Tai Po Industrial Estate

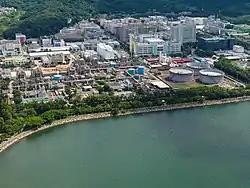
Tai Po Industrial Estate

Tai Po Industrial Estate (branded as ) is an industrial estate on the reclamation in Tai Po Hoi, Tai Po District, New Territories, Hong Kong. It is administered by the Hong Kong Science and Technology Parks Corporation.